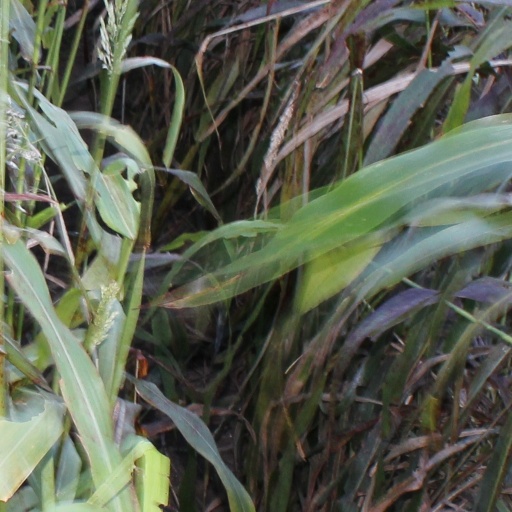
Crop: sorghum